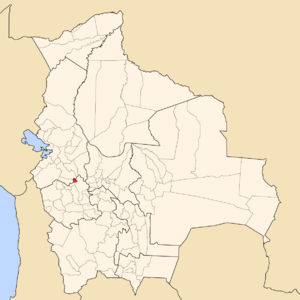
La province de Tomás Barrón est une des 16 provinces du département d'Oruro, en Bolivie. Son chef-lieu est la petite ville d'Eucaliptus.